Douglas Harbor

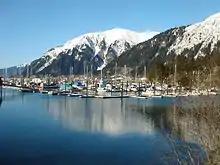
Douglas Harbor in, Douglas, Alaska The island in the midground, right, houses a US Coast Guard station. Mount Juneau lies in the background behind the Coast Guard island

Douglas Harbor is a harbor off the coast of Douglas Island in Juneau, Alaska.